Formula Palmer Audi

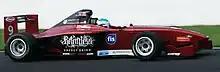
Emma Selway driving in the 2008 Formula Palmer Audi championship

Although each driver has their own personal sponsors and paint scheme on their car, all FPA cars were developed and tested, and are maintained and operated by Palmer Sport at their workshop at Bedford Autodrome. And although all cars are prepared for each race weekend in an identical manner, each drivers' car has their own personal mechanic in order to tailor their own personal set-up preferences. The cars operate with an identical weight, with lighter drivers carrying more ballast weight to counter heavier drivers. The telemetry for each car is provided by a Stack data logging system which monitors major parameters of engine operation and G-force, this data can be overlaid post-test/qualify/race sessions with fastest times to evaluate drivers individual performance.